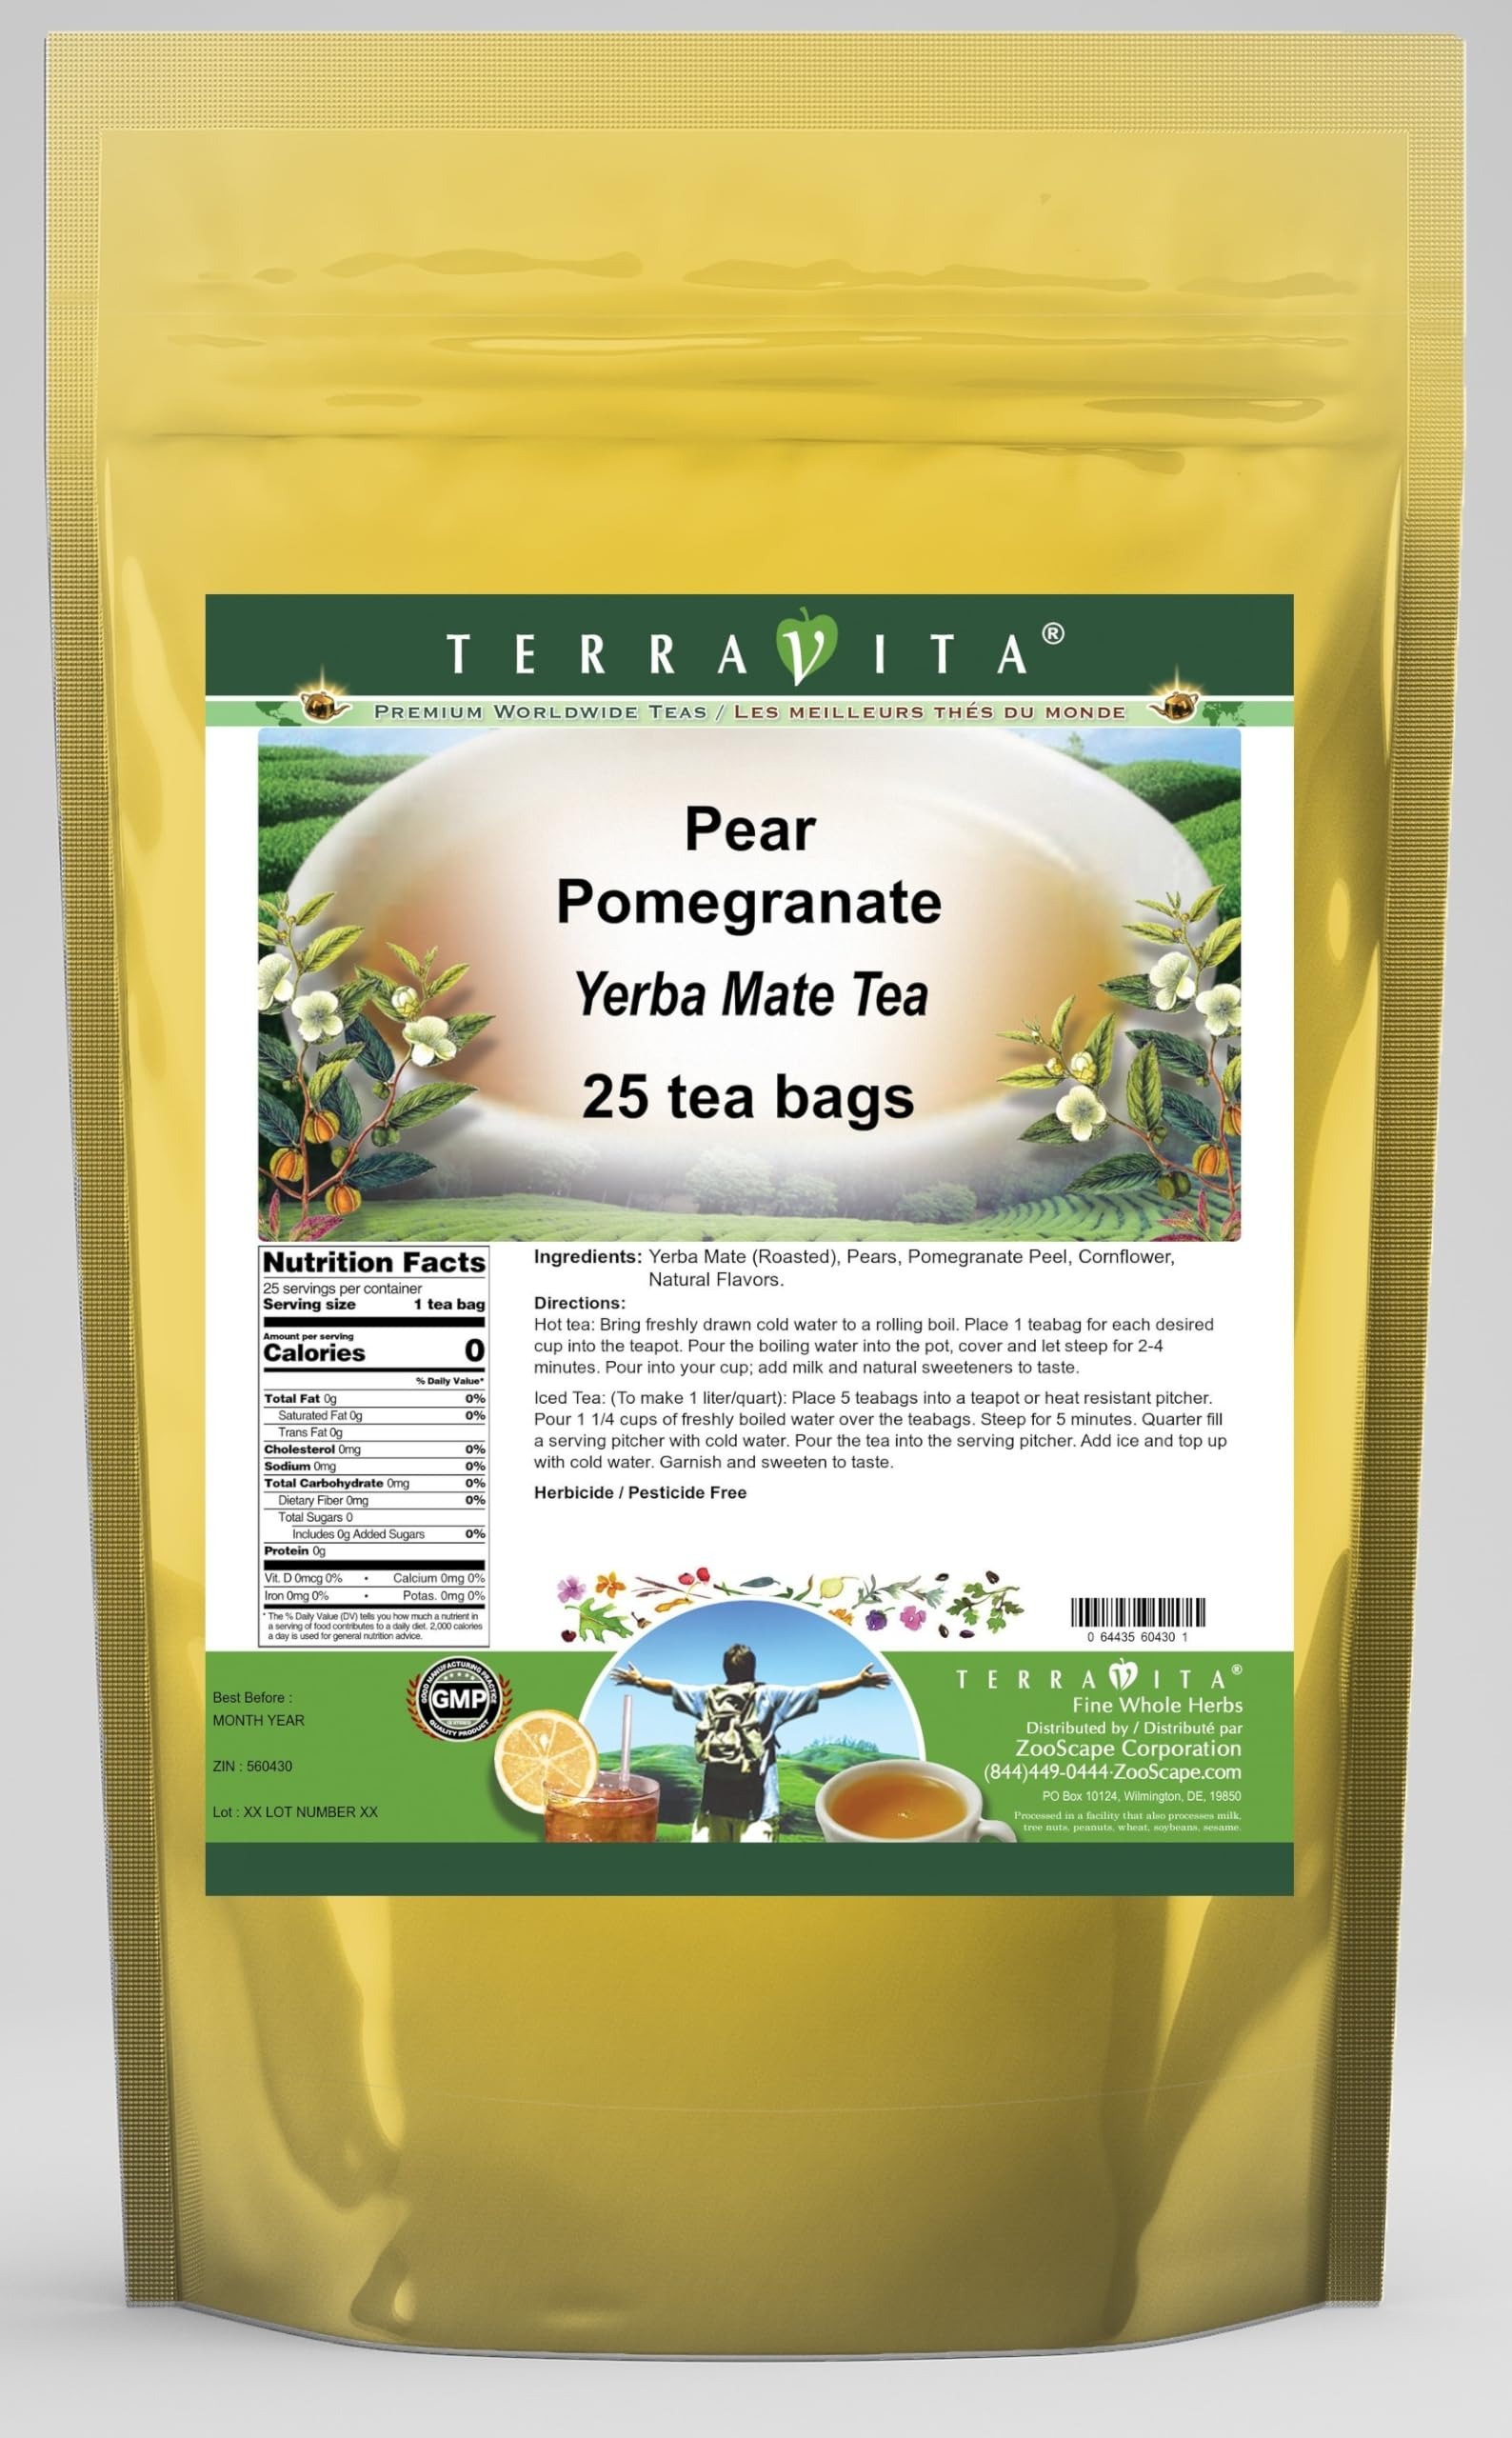
Item Name: Pear Pomegranate Yerba Mate Tea (25 tea bags, ZIN: 560430) - 2 Pack
Bullet Point 1: Our Pear Pomegranate Yerba Mate tea is a scrumptuous all-natural flavored Yerba Mate coffee substitute with Pears, Pomegranate Peel and Cornflower that will refresh you with its terrific taste! You will enjoy the earthy and acidity-free Pear Pomegranate aroma and flavor again and again! - Ingredients: Yerba Mate, Pears, Pomegranate Peel, Cornflower and Natural Pear Pomegranate Flavor.
Bullet Point 2: No fillers.
Bullet Point 3: Manufacturer: TerraVita
Bullet Point 4: Size: 25 tea bags
Bullet Point 5: Yerba Mate Tea Bags - Packed in a convenient upright pouch!
Product Description: Our Pear Pomegranate Yerba Mate tea is a scrumptuous all-natural flavored Yerba Mate coffee substitute with Pears, Pomegranate Peel and Cornflower that will refresh you with its terrific taste! You will enjoy the earthy and acidity-free Pear Pomegranate aroma and flavor again and again! - Ingredients: Yerba Mate, Pears, Pomegranate Peel, Cornflower and Natural Pear Pomegranate Flavor. - Hot tea brewing method: Bring freshly drawn cold water to a rolling boil. Place 1 teabag for each desired cup into the teapot. Pour the boiling water into the pot, cover and let steep for 2-4 minutes. Pour into your cup; add milk and natural sweeteners to taste. - Iced tea brewing method: (To make 1 liter/quart): Place 5 teabags into a teapot or heat resistant pitcher. Pour 1 1/4 cups of freshly boiled water over the teabags. Steep for 5 minutes. Quarter fill a serving pitcher with cold water. Pour the tea into the serving pitcher. Add ice and top up with cold water. Garnish and sweeten to taste. - TerraVita is an exclusive line of premium-quality, natural source products that use only the finest, purest and most potent ingredients found around the world. TerraVita is hallmarked by the highest possible standards of purity, potency, stability and freshness. All of our products are prepared with the highest elements of quality control, from raw materials through the entire manufacturing process, up to and including the moment that the bottles or bags are sealed for freshness and shipped out to you. Our highest possible standards are certified by independent laboratories and backed by our personal guarantee. - TerraVita exists to meet and ensure your family's health and wellness without the harmful effects of chemicals and health products. We strive to make all of our products affordable an
Value: 50.0
Unit: Count

Price: 37.63